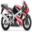
Label: motorcycle